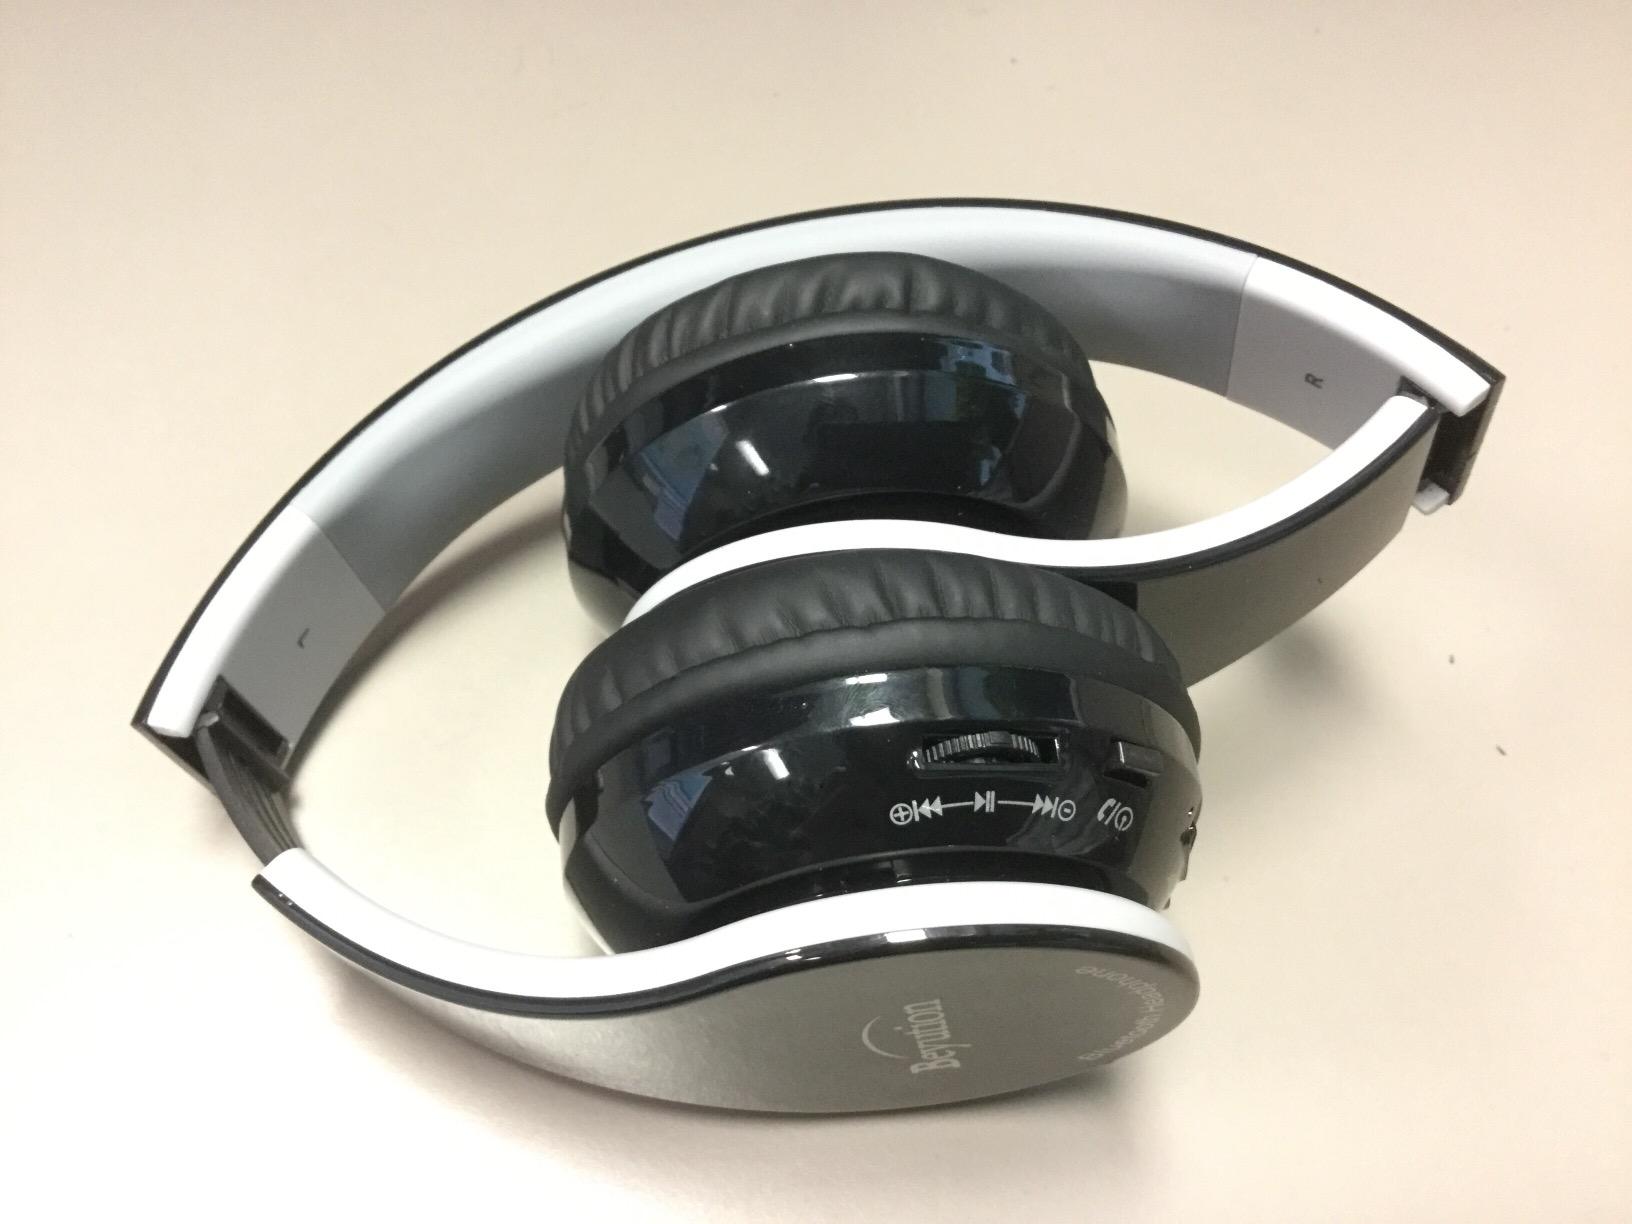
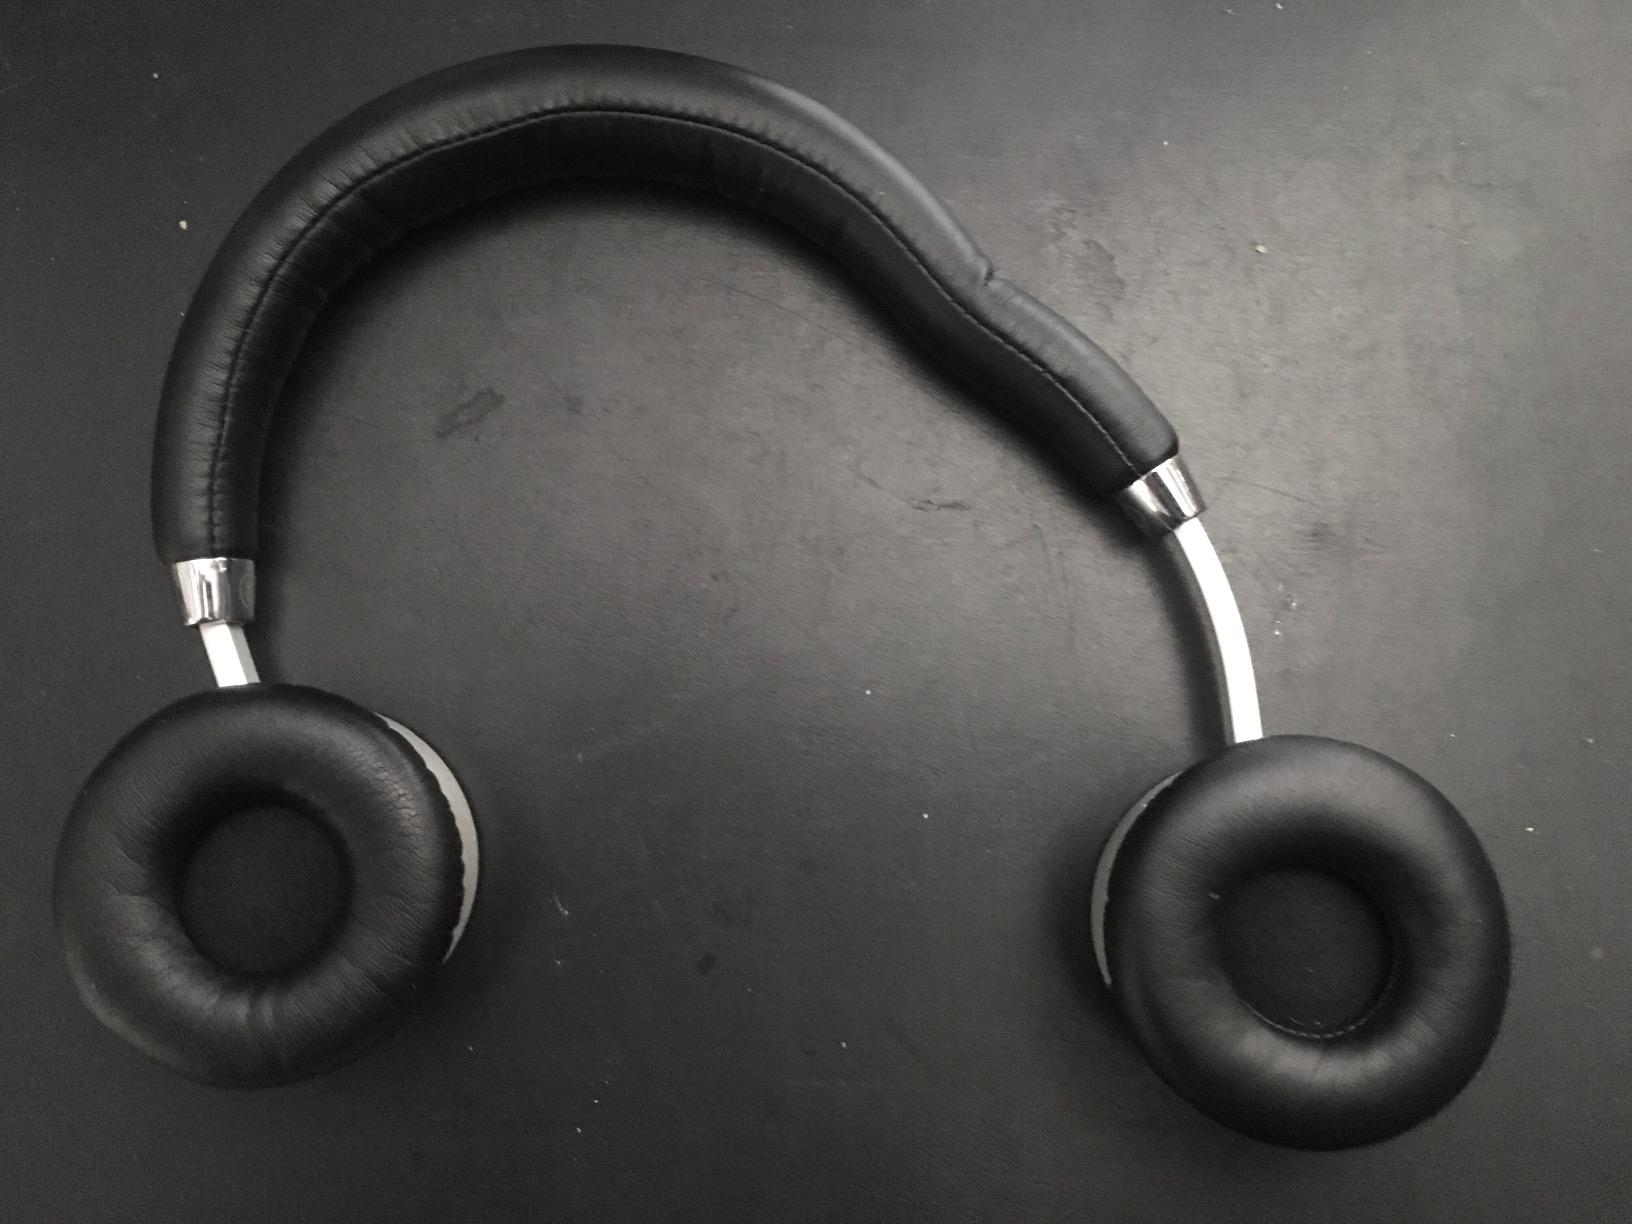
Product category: headphones
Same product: no